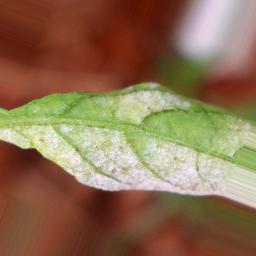
Label: powdery mildew